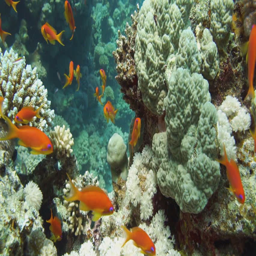
colorful underwater offshore rocky reef with coral and sponges and small tropical fish swimming by in a blue ocean